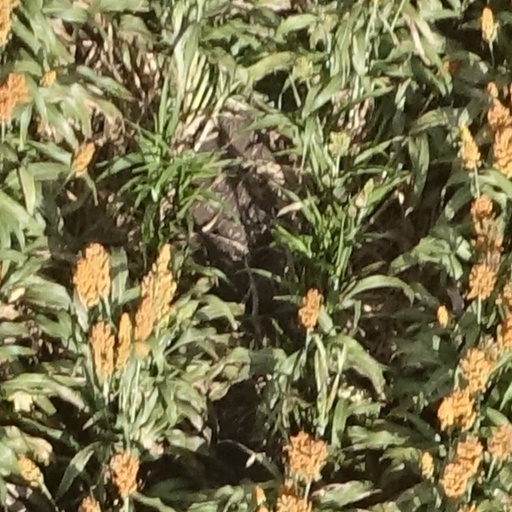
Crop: sorghum